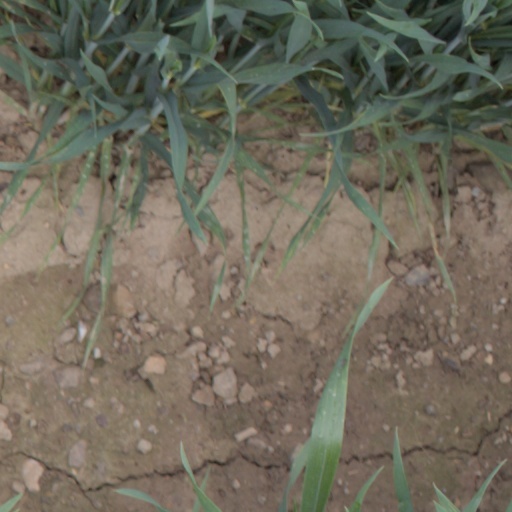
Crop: wheat